Coupé de ville

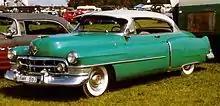
1950 Cadillac Coupe De Ville

Ford introduced a town car body to its Model A line in December 1928. Designed by LeBaron and designated the 140-A, the Model A town car was sold until early 1930. 1,065 Model A town cars were built by the end of production in 1930.